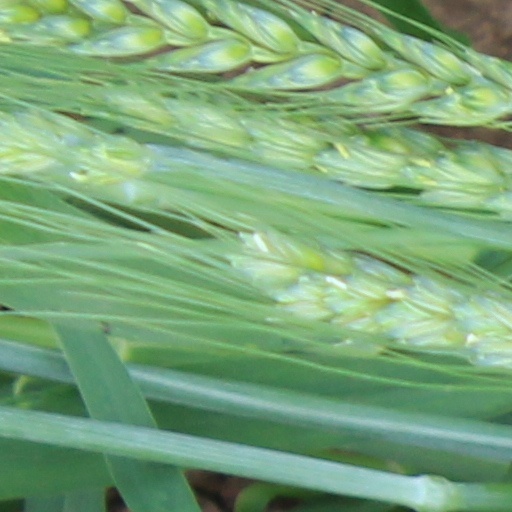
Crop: wheat